Prairie remnant

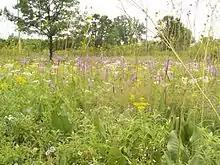
A prairie remnant near Chicago, Illinois

A prairie remnant commonly refers to grassland areas in the Western and Midwestern United States and Canada that remain to some extent undisturbed by European settlement. Prairie remnants range in levels of degradation, but nearly all contain at least some semblance of the pre-Columbian local plant assemblage of a particular region. Prairie remnants have become increasingly threatened due to the threats of agricultural, urban and suburban development, pollution, fire suppression, and the incursion of invasive species.